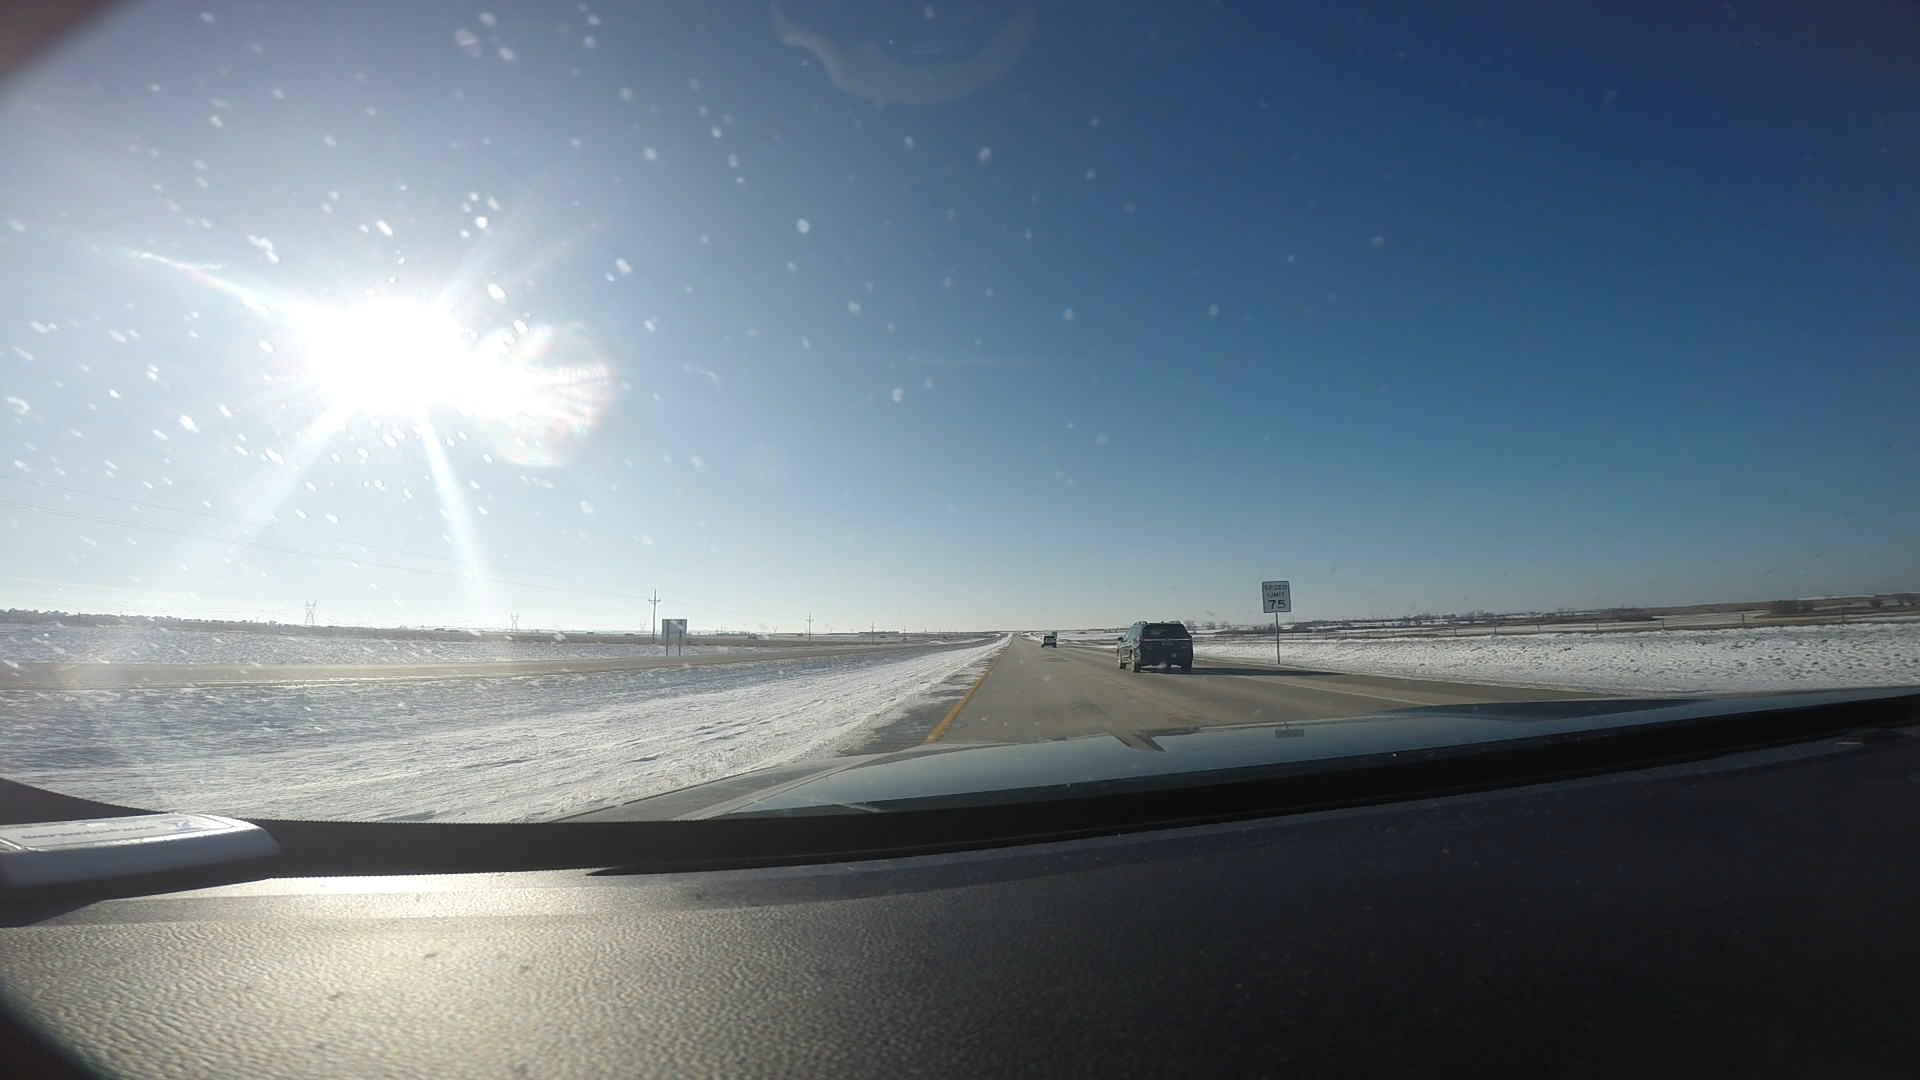
Speed limit sign label: mph75